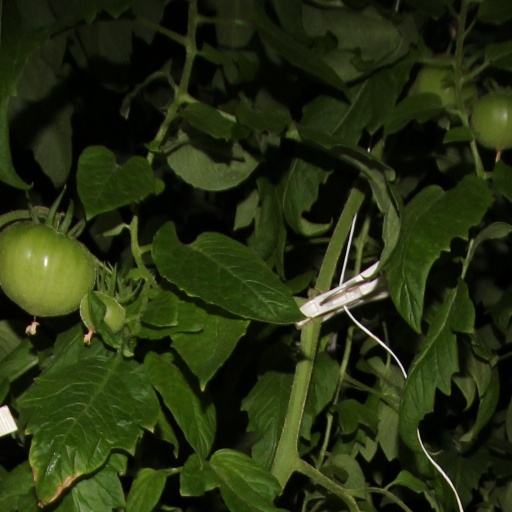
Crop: tomato